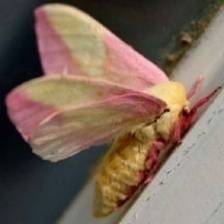
Species: ROSY MAPLE MOTH